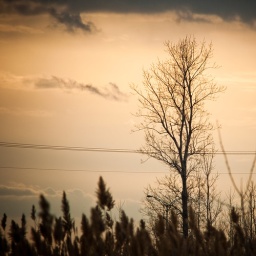
A bike in a field dreams of unconventionnal places